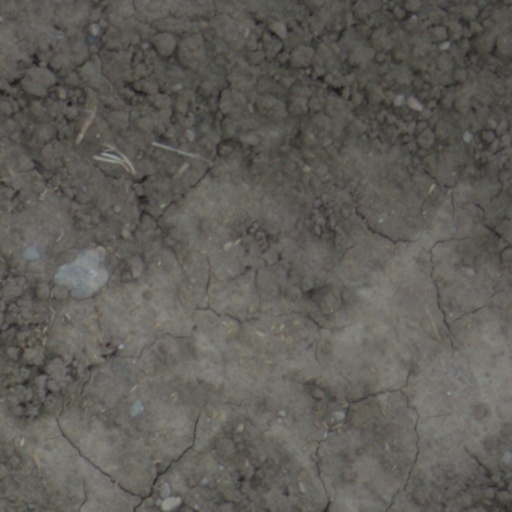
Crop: wheat